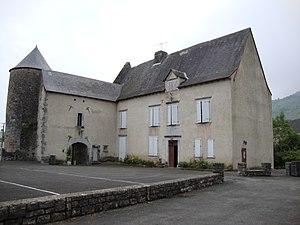
Aussurucq (Pyr-Atl, Fr) La mairie dans le château, coté cour
Aussurucq est une commune française, située dans le département des Pyrénées-Atlantiques en région Nouvelle-Aquitaine.